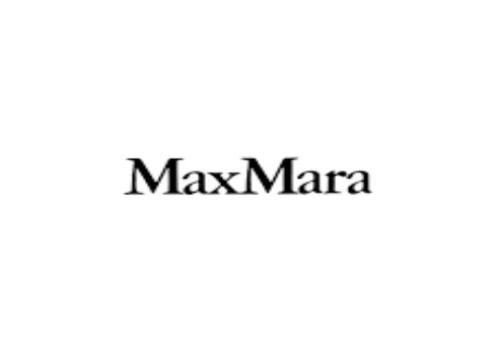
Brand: max mara
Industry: Clothes